Destruction of cultural heritage by the Islamic State

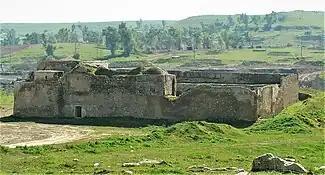
Dair Mar Elia monastery, which was destroyed sometime between late August and September 2014

In 2016, IS destroyed the Minaret of Anah in Al Anbar Province, which dates back to the Abbasid Caliphate. The minaret was only rebuilt in 2013 after its destruction by an unknown perpetrator during the Iraqi Civil War in 2006.